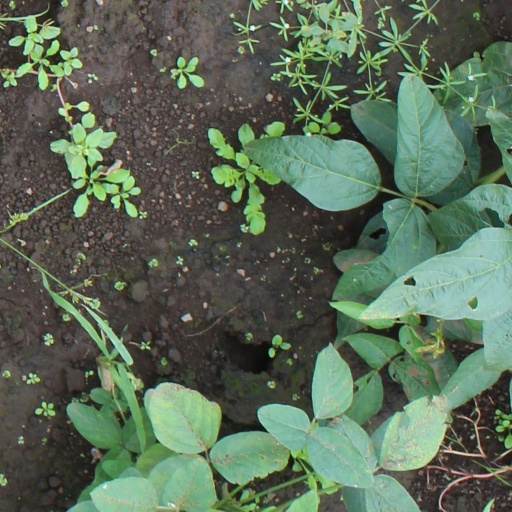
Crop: soybean